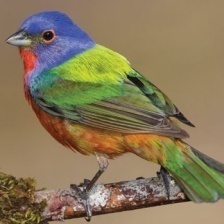
Species: PAINTED BUNTING
Scientific name: PASSERINA CIRIS
ImageNet parent category: indigo_bunting